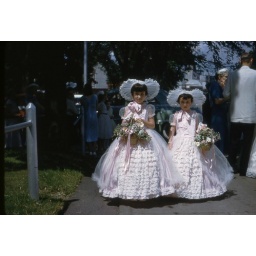
Sharon and Ellen were flower girls in a friend's wedding in Oneonta, NY